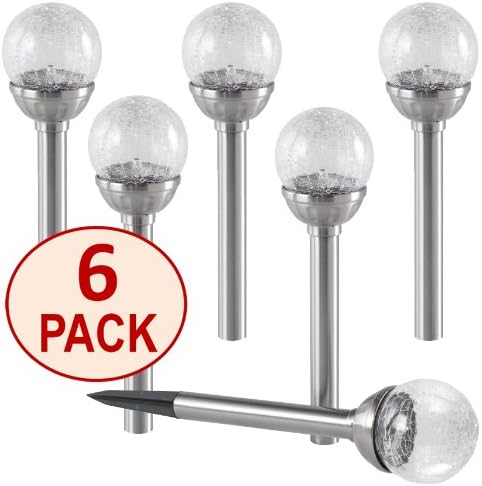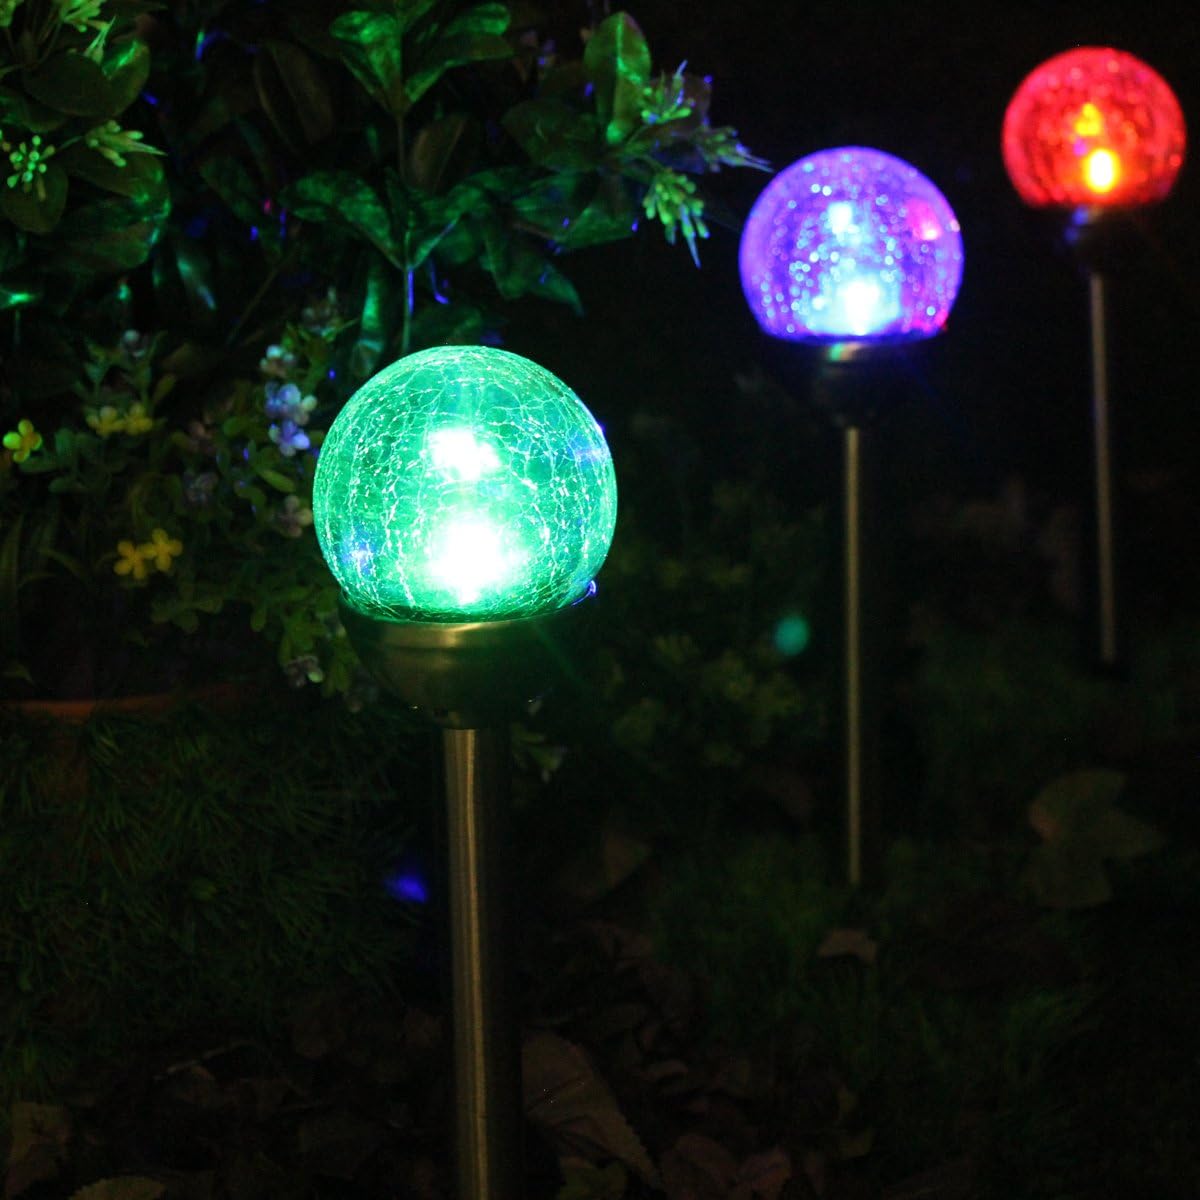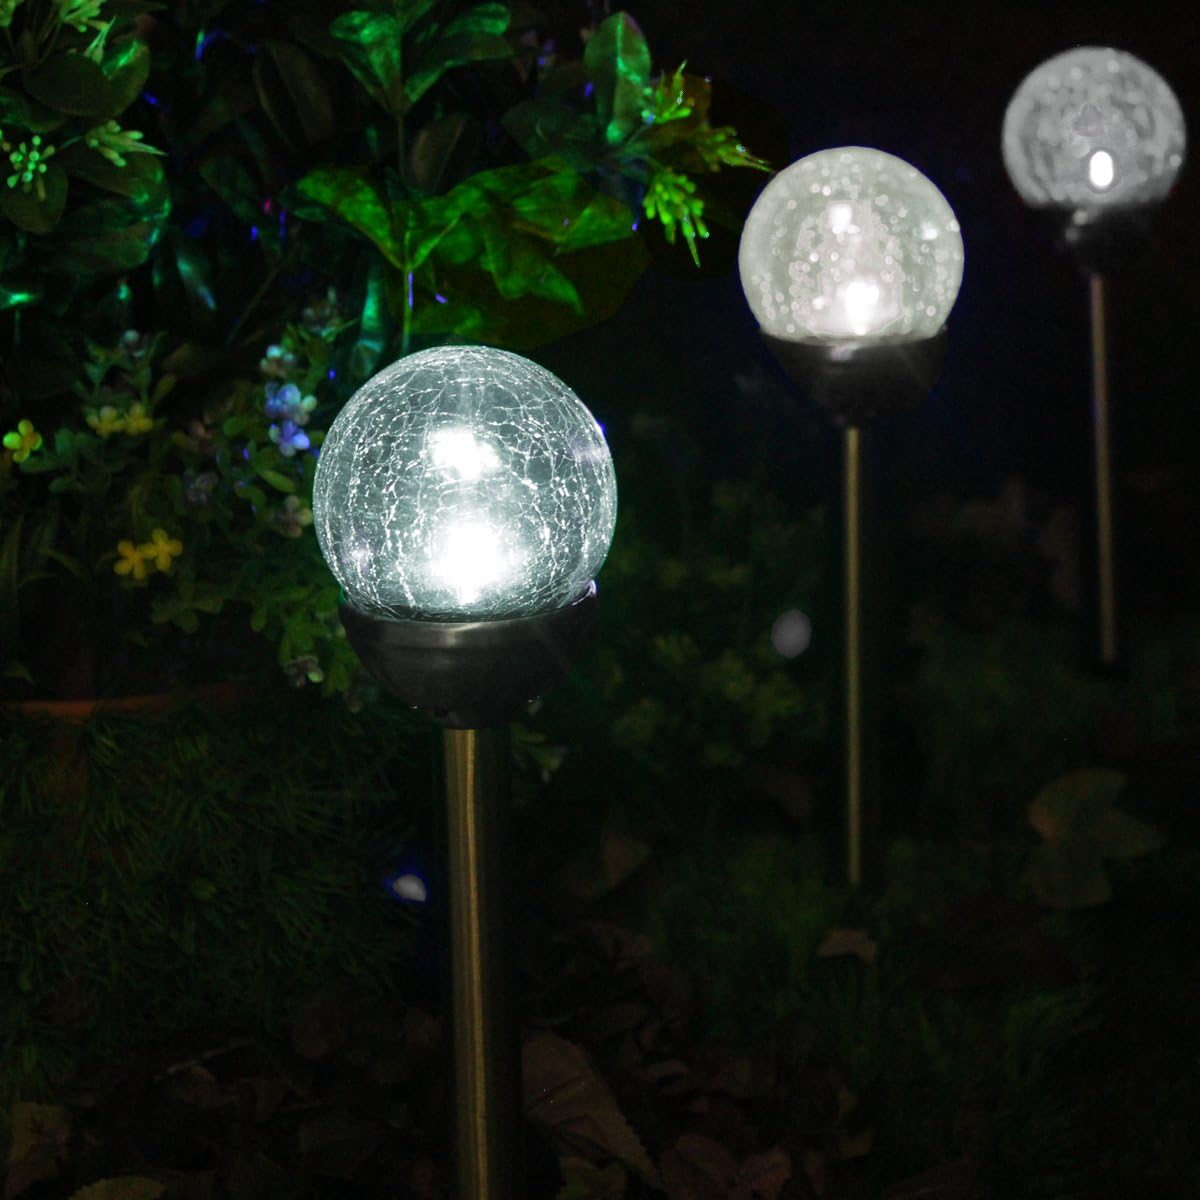
SOLAscape Set of 6 Crackle Glass Globe Color-Changing LED & White LED Solar Path Lights
Category: Amazon Home
SOLAscape Solar-Powered Crackle Glass Path Lights Sparkle during the day and put on a color changing light show at night!Automatically turn on at dusk for up to 8 hours of nighttime illumination.These stylish lights have an elegant crackle ball finish with internal LED lights that can automatically cycle through a spectrum of 7 colors or switch them to a solid white color. These are perfect for making a feature of special plants, rockeries, ponds, beds and pathways. Each light has a 3-way switch to select White LED light, Color-changing LED light or OFF. 3.15" diameter Crackled Glass Lens. Easy-to-replace AA rechargeable battery. Integral battery compartment inside hidden neck easily slides into pole for assembly. Battery is hidden inside pole, Solar Panel is inside crackled glass lens. Solar Powered - Energy Saving. Patented! Protected by US Patents 7,196,477, 7,429,827; 8,362,700; & 8,514,094 (we invented it!). LED bulbs never need replacing. Weatherproof. Each Light has 1 x "AA" 300Mah Ni-Cd Rechargeable Battery included. No Operating Costs Or Wiring. Easy Installation - Install in seconds. Dimensions: 3.15" x 3.15" x 14.96" Above Ground Height 10.5"
Features: Color-Changing - Cycles through a symphony of colors automatically from dusk. Or switch to constant WHITE light. SOLAR POWERED- AUTOMATICALLY turns on at dusk and off at dawn! | Dimensions: 3.15in x 3.15in x 14.96in; Above Ground Height 10.5in | Saves energy and money! Powered by sunlight- no cost operation! | Easy installation and maintenance! No wiring required and the LED bulbs never need replacing! | Patented! Protected by US Patents 7,196,477; 7,429,827; 8,362,700; & 8,514,094 (we invented it!).